Hailie Sahar

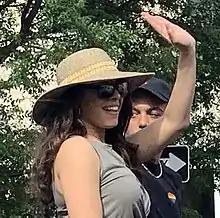
Sahar at 2019 Capital Pride

Hailie Sahar (born July 12, 1988) is an American actress and recording artist. She is known for her performance as Lulu Abundance in the television series "Pose". In 2023, she released her debut single "Star Traveler".